Strasbourg Cathedral bombing plot

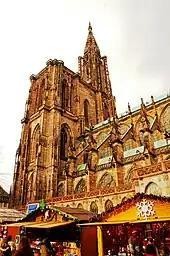
Strasbourg Cathedral Christmas market (2006)

After being tipped off by British intelligence, German police on 26 December 2000 discovered bomb-making equipment during a raid of an apartment in Frankfurt. Four men were arrested. Among the findings were several pressure cookers, 30 kg of chemicals that could be used to make explosives, and a notebook describing how to mix homemade bombs. A video was also discovered, showing a crowded Christmas market in Strasbourg, with a voiceover in Arabic calling the people in the video "enemies of Allah." The voiceover, attributed to one of the suspects, further said "This cathedral is Allah's enemy," and "You will go to hell, Allah willing." The call that had alerted British intelligence had been made by one in the group asking Abu Doha, the alleged mastermind of the plot, for more cash; Doha was already wanted by the United States for his connection to the Los Angeles International Airport millennium bombing plot.